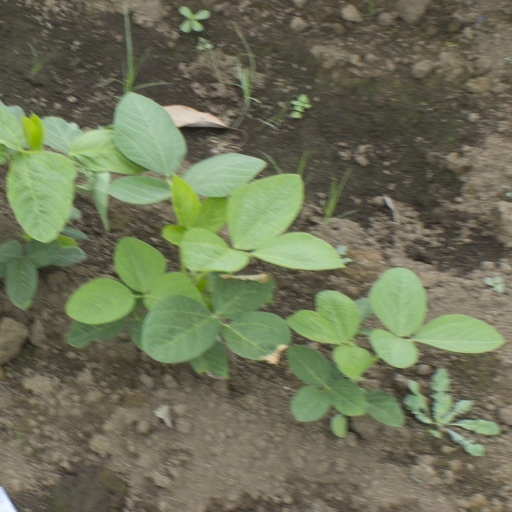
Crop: soybean